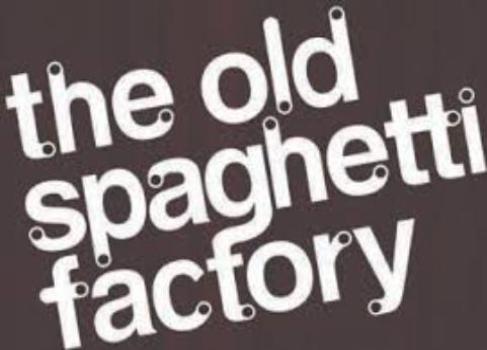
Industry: Food